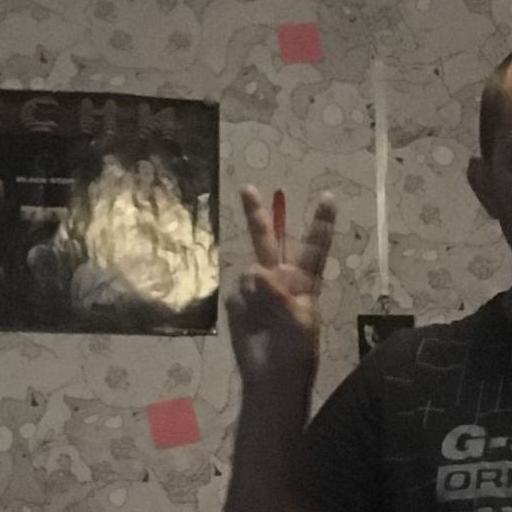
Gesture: peace